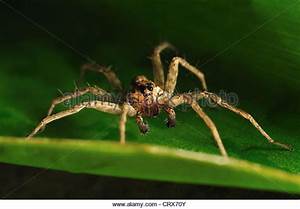
Label: spider